Sexual mimicry

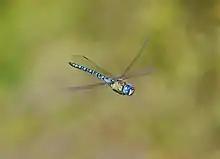
"Aeshna affinis" Male

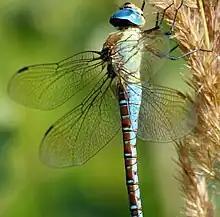
"Aeshna affinis" Female Androchrome

The most likely theory for the maintenance of the polymorphism in Odonata is the density dependence theory that states that at a high male density, the androchromes are not bothered by the males and their existence is not threatened by male harassment. This hypothesis also assumes that males cannot distinguish between androchromes and other males. This advantage, however, is counteracted with the fact that they will not get a lot of mating opportunities (if any) and their reproduction is limited. This theory is the most likely explanation for the maintenance of polymorphism, since studies have shown that there is an advantage for androchromes in high male-density populations.